Juan Sáenz-Díez García

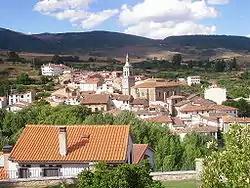
Torrecilla en Cameros

Both Sáenz-Díez and Garcia families originated from the in the . Juan's paternal grandfather, Pedro Sáenz-Díez Ibarra, was related to petty textile manufacturing in Torecilla de Cameros. His son and Juan's father, Acisclo Sáenz-Díez de la Riva (1867-1905), was also born in Cameros. As a youngster he left his native town and moved to Galicia, not an unlikely decision as there was a notable influx of migrants from Logroño to Galicia at the time. He settled in Santiago, assisting relatives in family business and becoming a successful entrepreneur. At unspecified data he married Isabel García Blanco (1873–1956), daughter of a trade tycoon Simeón García de Olalla y de la Riva (1823–1889). Also a Riojano from Cameros and also a migrant to Galicia, back in the 1850s he launched a trading company dealing in textiles. By the late 1880s he was already operating a number of companies which grew to major business; active in all of Northern Spain from Galicia to Catalonia, they gave rise to a family fortune. Acisclo and Isabel settled in Santiago; it is not clear how many children the couple had.